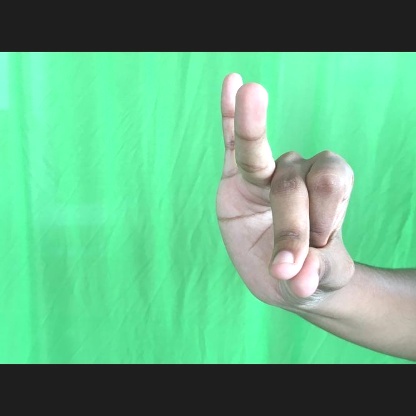
Mudra: Bramaram